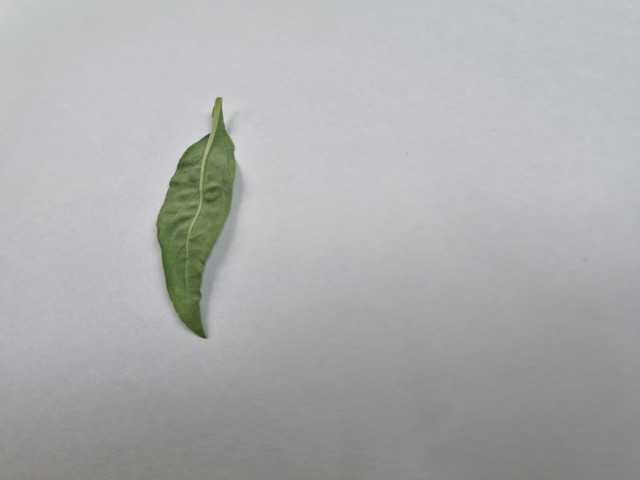
Plant: kalomegh